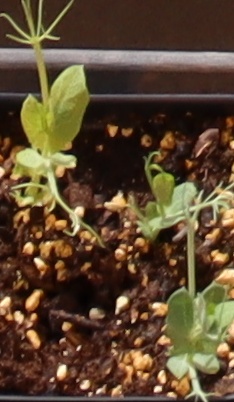
Label: Field Pea